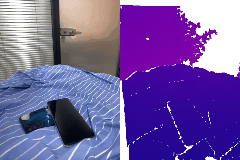
Label: cellphone